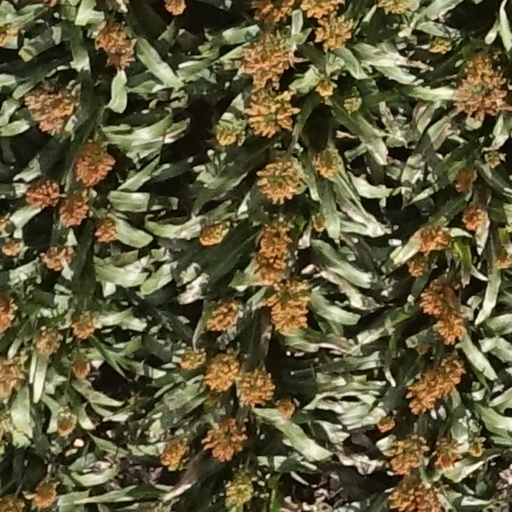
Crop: sorghum